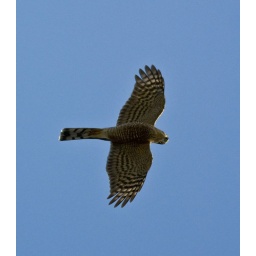
This is a small hawk-type bird that was flying over in Pozo.